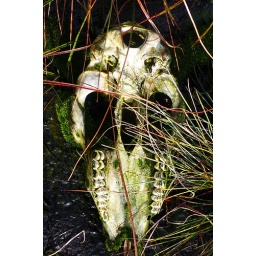
Dead sheep skull gather moss in stagnant water